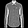
Label: Shirt